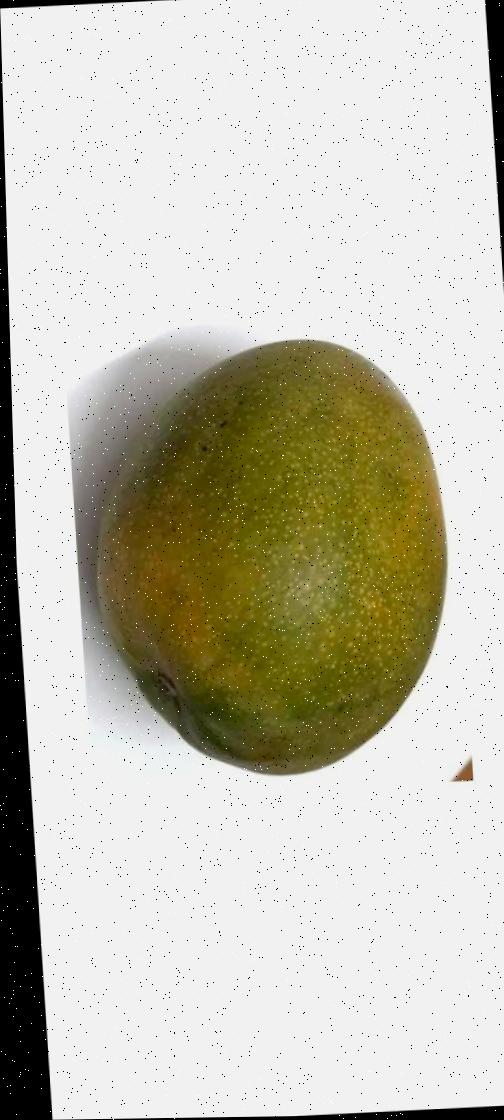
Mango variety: Bari-4